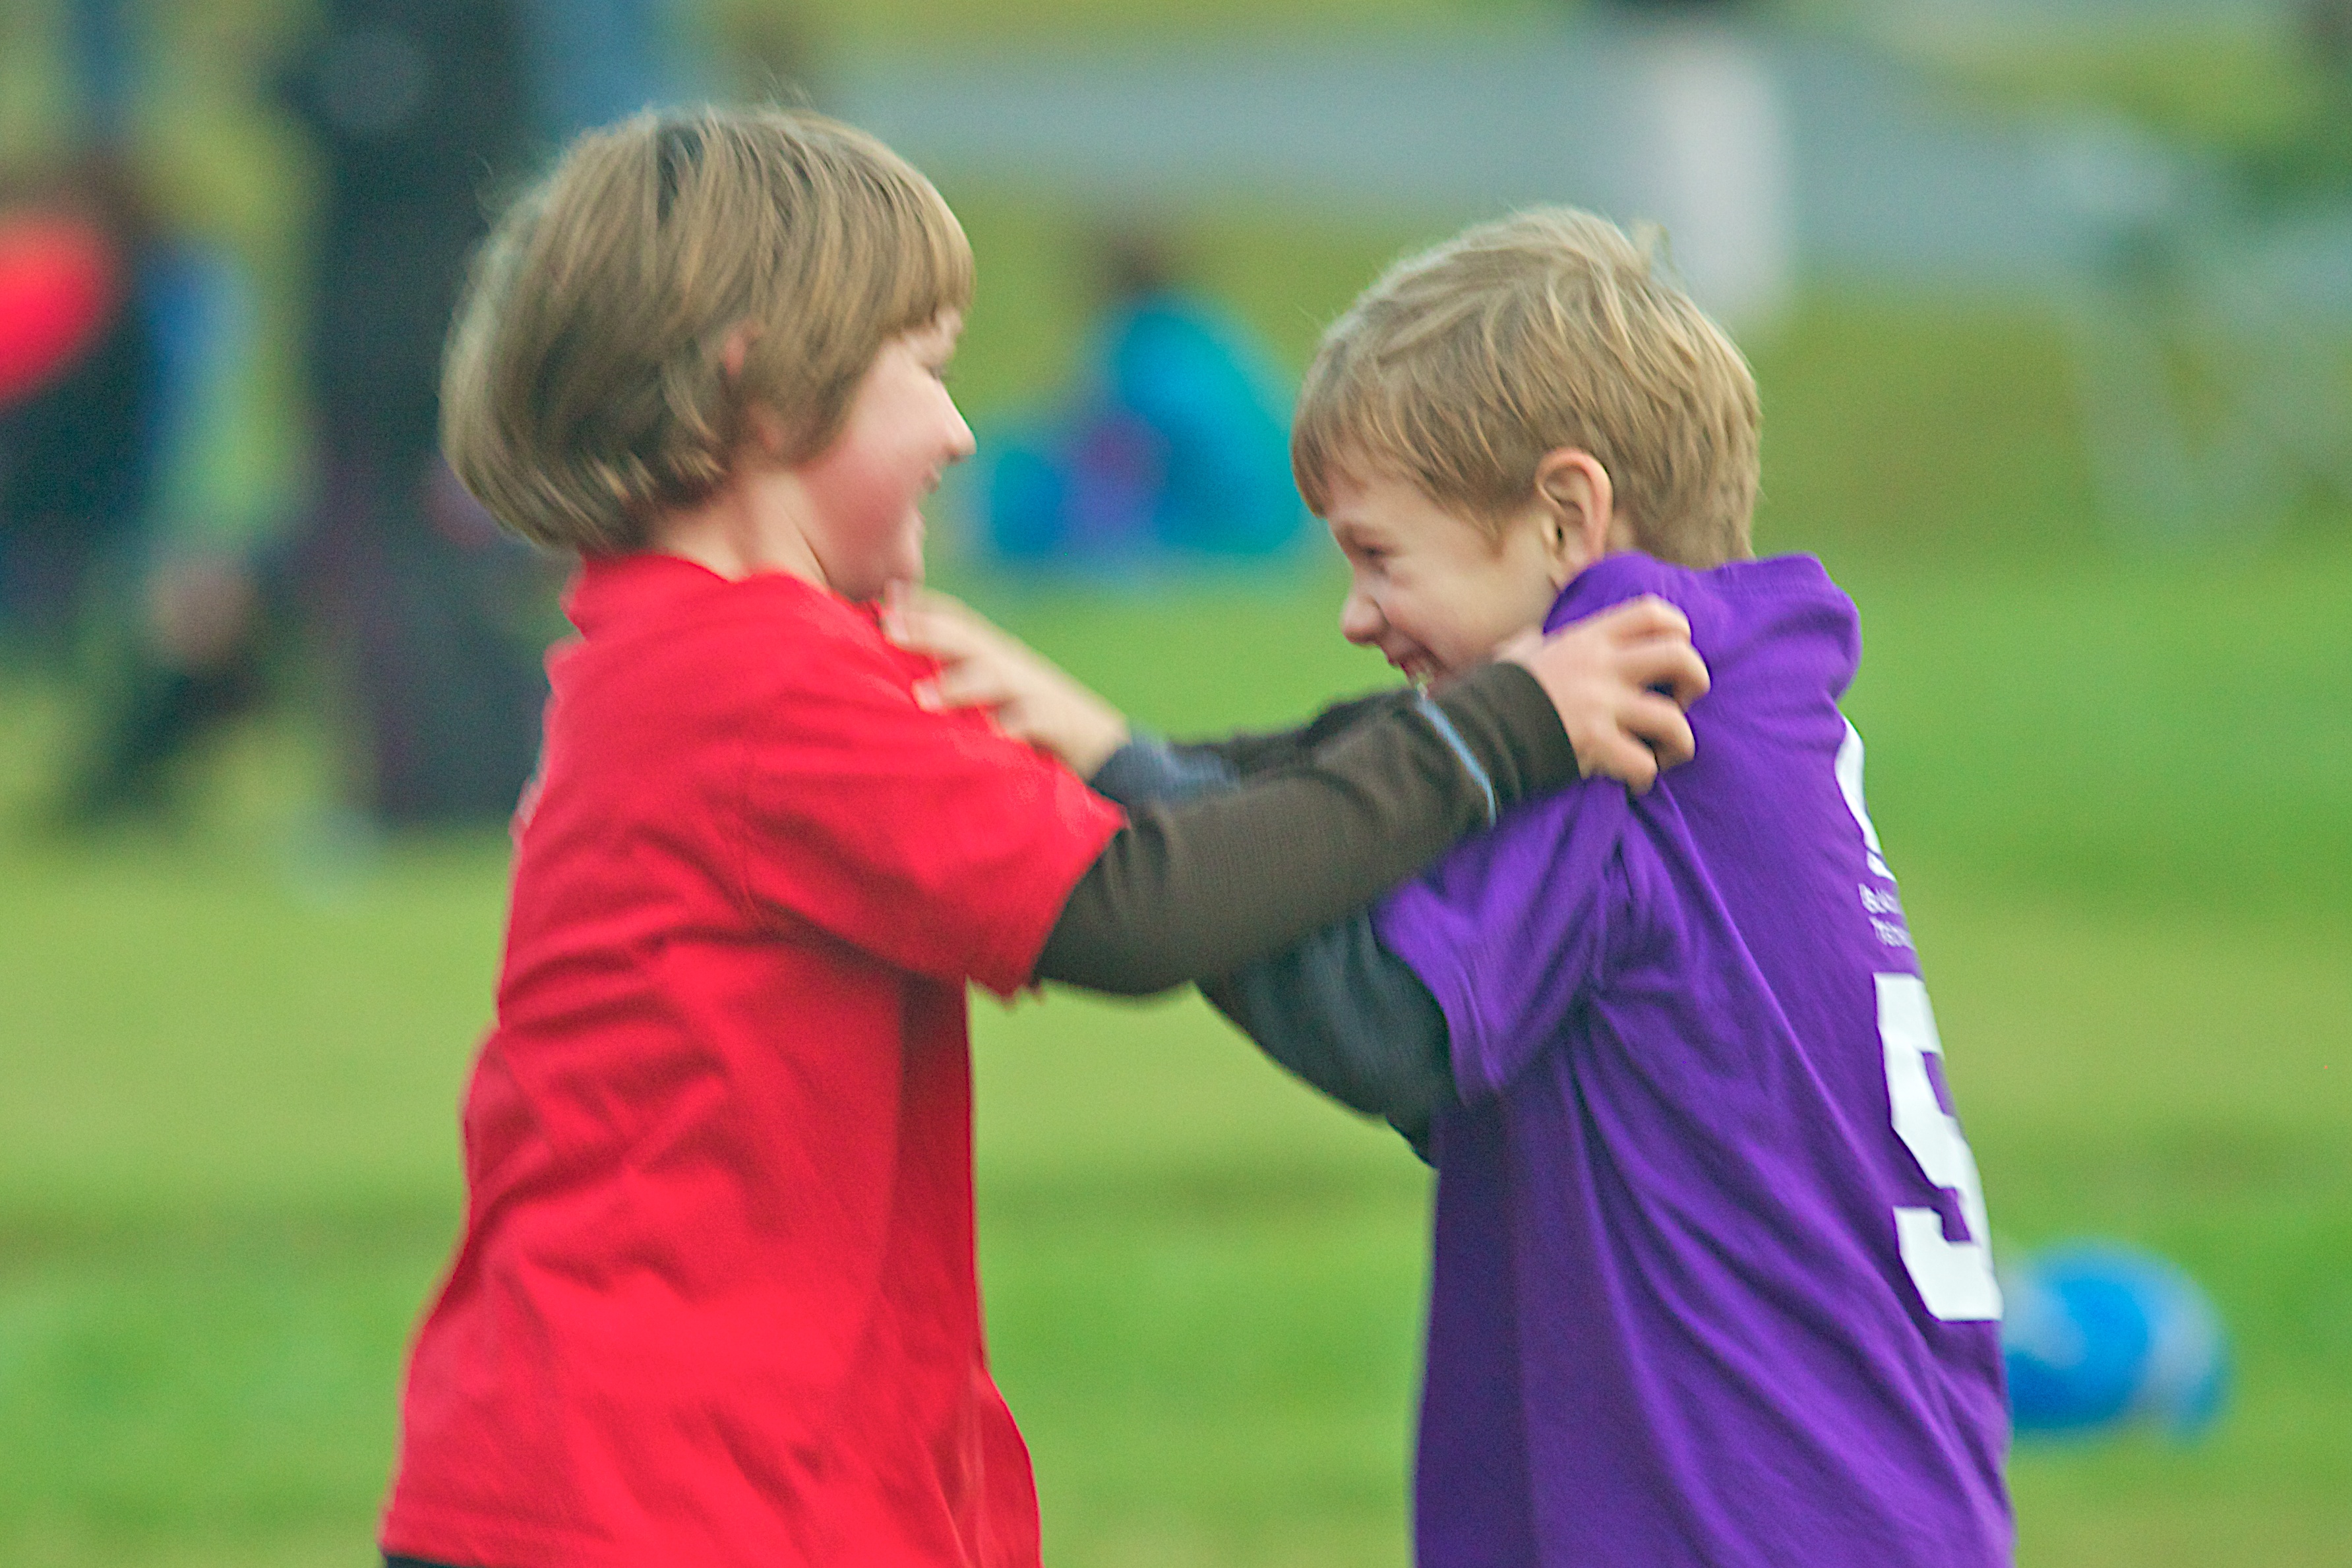
play, soccer, child, player, sports, odyssey, hurleylounge, football player